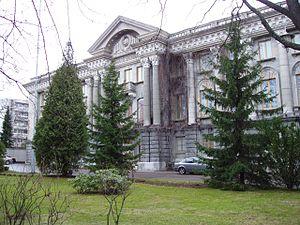
Tehtaankatu est une rue de la partie sud d'Helsinki en Finlande.
Les représentations diplomatiques de la Russie sont l'ensemble des ambassades et consulats russes établis à l'extérieur du territoire de la Fédération, dépendant du Ministère des Affaires étrangères. La Russie dispose d'un des réseaux d'ambassade parmi les plus étendus au monde, couvrant la quasi-totalité des États reconnus.
L'architecture stalinienne, ou style impérial stalinien, classicisme stalinien, ou encore gothique stalinien, sont les noms donnés à l'architecture de l'Union soviétique entre 1933, quand les esquisses de Boris Iofane pour le palais des Soviets furent officiellement approuvées, et 1955, quand Nikita Khrouchtchev condamna les « excès » des décennies passées et dissolut l'Académie soviétique d'architecture.